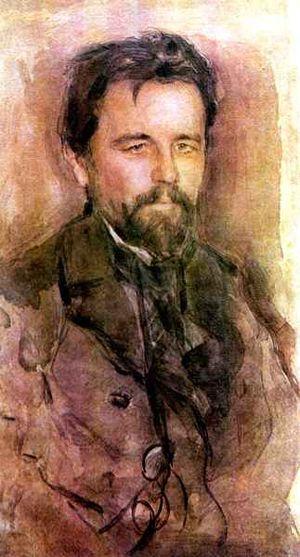
Cet article ne reprend que les tableaux pour lesquels une image est disponible dans la liste en langue russe Список портретов Валентина Серова, qui reprend l'ensemble des portraits réalisés par ce peintre russe.
Anton Pavlovitch Tchekhov ou Tchékhov, né le 17 janvier 1860 à Taganrog et mort le 15 juillet 1904 à Badenweiler, est un écrivain russe, principalement nouvelliste et dramaturge.